Maryland Route 346

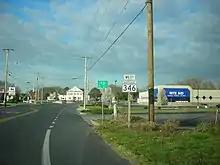
MD 346 westbound past US 113 in Berlin

MD 346 begins at an intersection with US 50 Business (Salisbury Parkway) in Salisbury. Main Street continues west into downtown Salisbury on the other side of US 50 Business. MD 346 heads northeast as Main Street, a two-lane undivided road maintained by the city of Salisbury. The state highway veers east at Church Street. At the city limit of Salisbury, state maintenance begins and the name of the highway changes to Old Ocean City Road. MD 346 passes under the Salisbury Bypass (US 13 and US 50) without access and continues east through a mix of farmland and scattered residences, crossing Beaverdam Creek. MD 346 passes through the unincorporated community of Parsonsburg and along the edge of the town of Pittsville, where the highway intersects MD 353 (Gumboro Road/Sixty Foot Road). The state highway next passes through Willards, where the highway meets the northern end of MD 354 (Powellville Road). After crossing Burnt Mill Branch, MD 346 crosses the Pocomoke River and enters Worcester County.